Battle of Fort Davidson

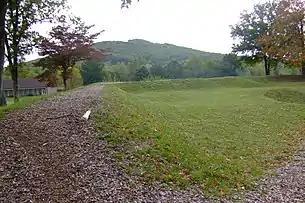
One side of Fort Davidson as seen today. The crater from the powder magazine blast is visible on the far right. Pilot Knob is the hill at the back.

Fort Davidson is near the town of Pilot Knob, Missouri, which is located in a plain between four peaks: Pilot Knob, Shepherd Mountain, Rock Mountain, and Cedar Hill. Fort Davidson was preceded by an earlier structure known as Fort Hovey (later renamed Fort Curtis, after Major-General Samuel Curtis), which was built by Union Army soldiers in 1861 south of the future location of Fort Davidson. Fort Curtis was armed with four 32-pounder guns, three 24-pounder howitzers, and two Coehorn mortars. Eventually, eight smaller artillery pieces were added to the fort. Fort Curtis's location was viewed as a disadvantage, as it was not located in a place where it could easily guard the important local iron deposits and a nearby railroad. Fort Davidson was constructed in 1863 near the base of Pilot Knob in order to better protect those features.